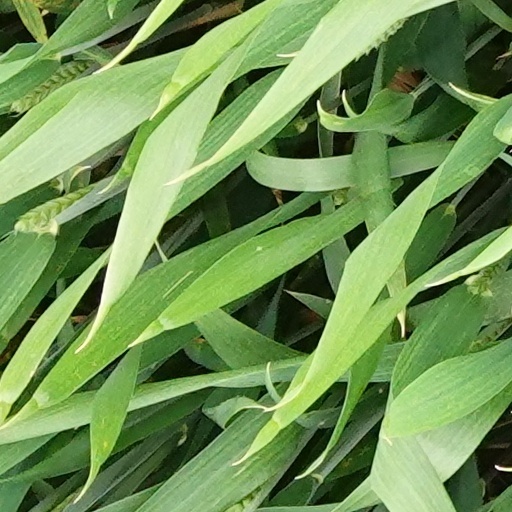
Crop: wheat